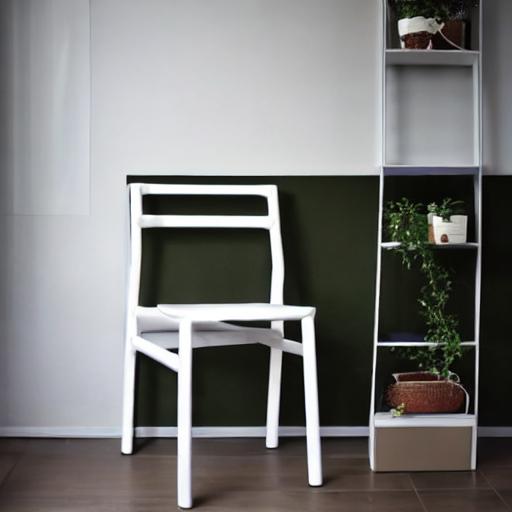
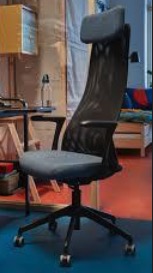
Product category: items_chair
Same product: no